List of Case Closed characters

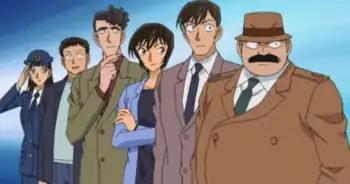
The characters of the Tokyo Metropolitan Police as seen in the anime. From the bottom going up, left to right, is Yumi Miyamoto, Kazunobu Chiba, Ninzaburo Shiratori, Miwako Sato, Wataru Takagi, and Inspector Joseph Meguire.

The Tokyo Metropolitan Police is the law enforcement agency of Tokyo Prefecture. The most commonly recurring characters of the Tokyo MPD are members of Division 1 of the Criminal Investigation Section: Inspector Joseph Meguire; his subordinate officers, Miwako Sato, Wataru Takagi, Nicholas Santos and Kazunobu Chiba; and Meguire's new superior, Hyoe Kuroda. Officer Yumi Miyamoto and Naeko Miike of the Traffic Division also appear often.